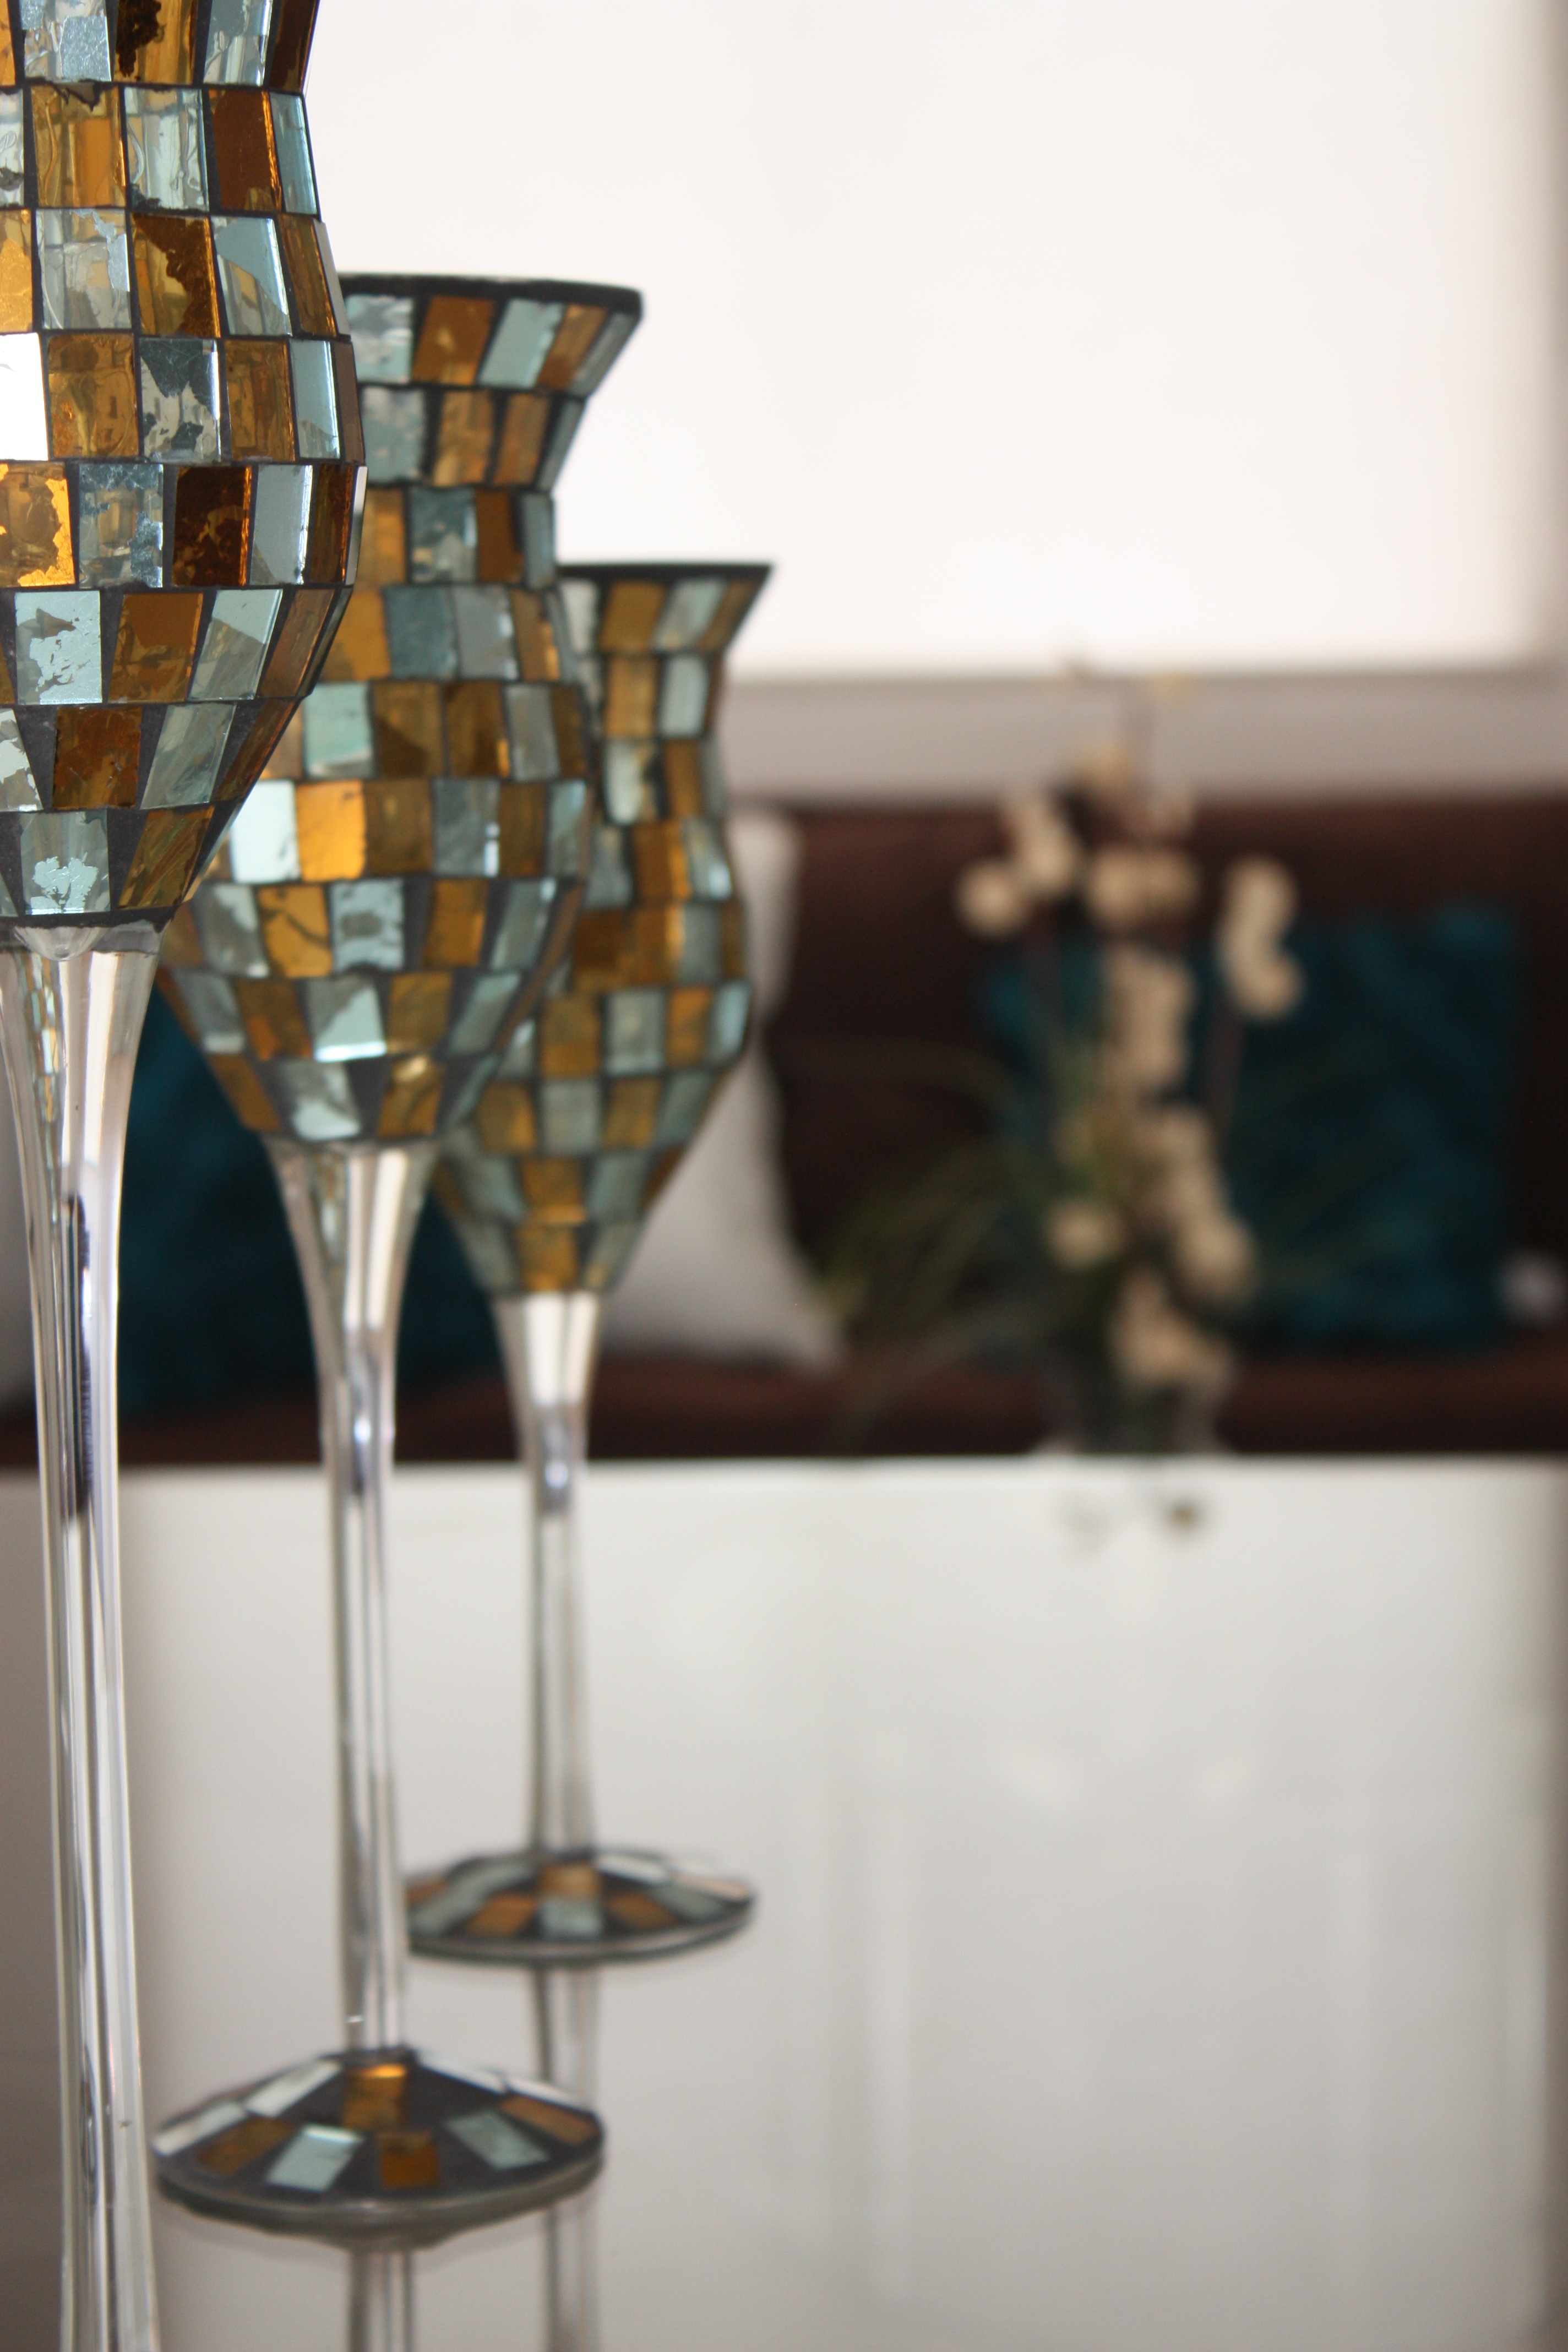
table, wood, glass, furniture, room, lighting, material, interior design, wine glass, art, design